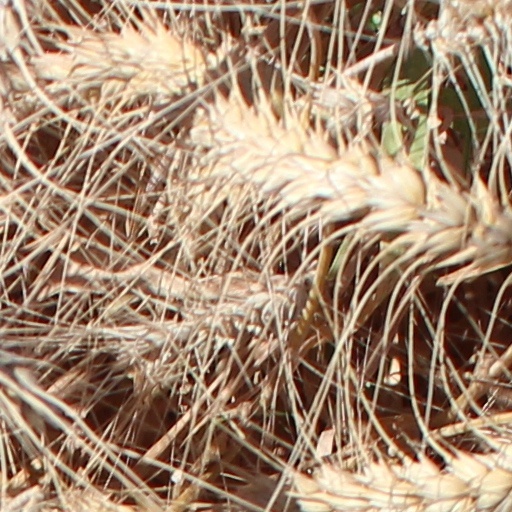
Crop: wheat